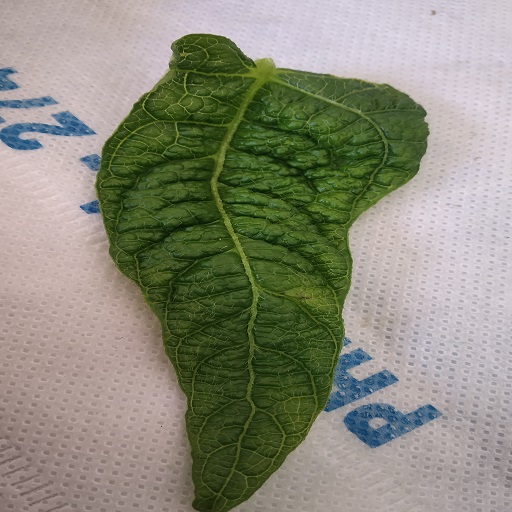
Label: Leaf Crinckle